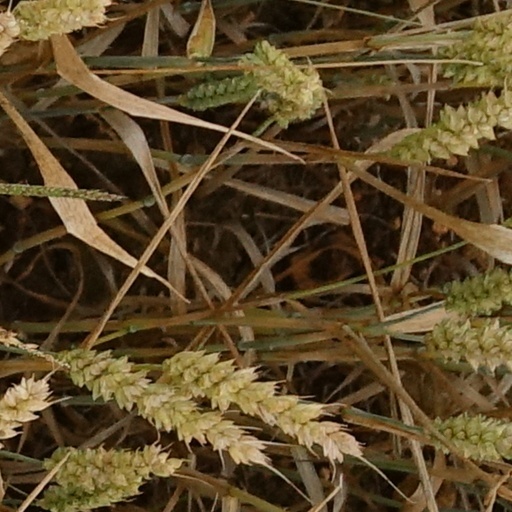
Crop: wheat